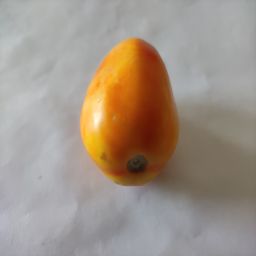
Crop: Tomato
Quality: Ripe